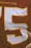
Number: 5